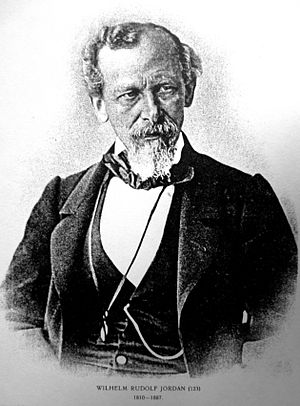
Rudolf Jordan (maler)
Rudolf Jordan var en tysk maler.